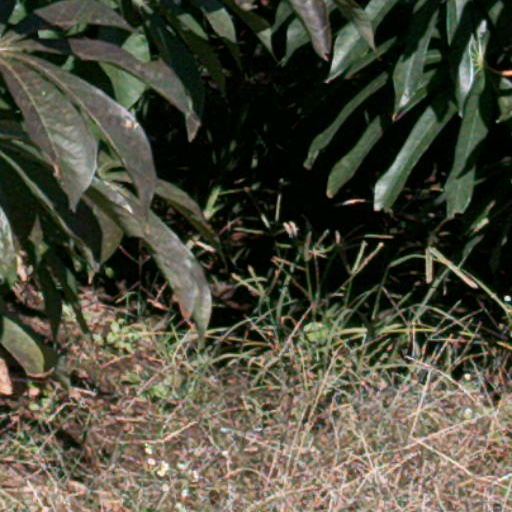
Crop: cassava